133rd Light Anti-Aircraft Regiment, Royal Artillery

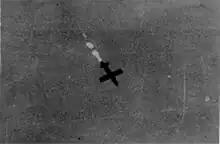
V-1 in flight over Antwerp

The regiment left AA Command in February–March 1943 and joined 74th AA Brigade under War Office control. 74th AA Brigade was one of the mobile formations created to support 21st Army Group in the Operation Overlord planned invasion of Normandy.